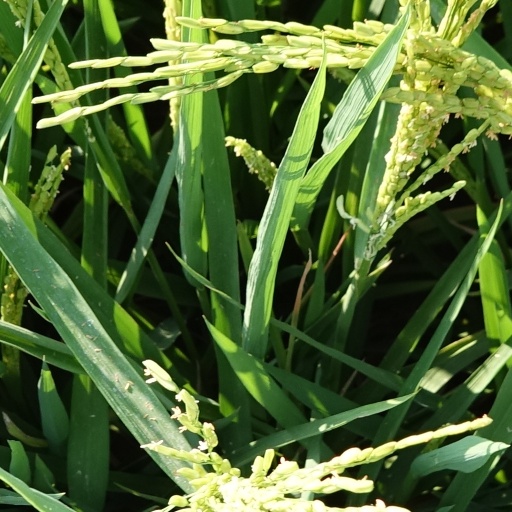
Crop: rice